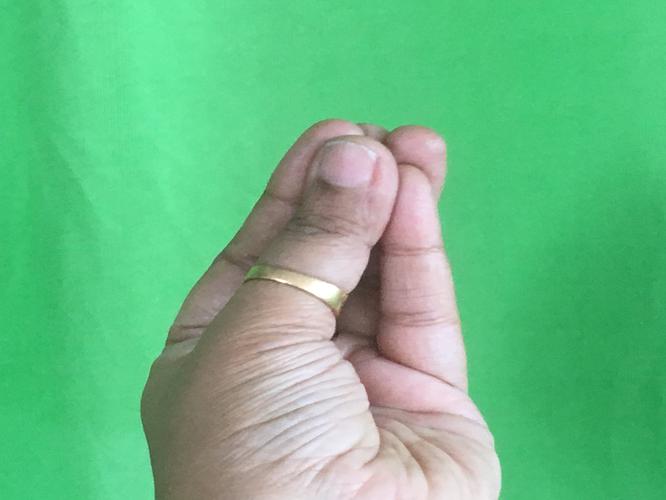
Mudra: Mukulam
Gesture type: single_hand